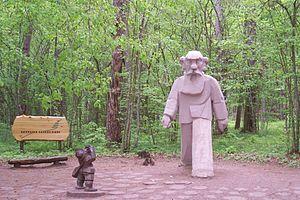
Sprīdītis est un roman d'Anna Brigadere.